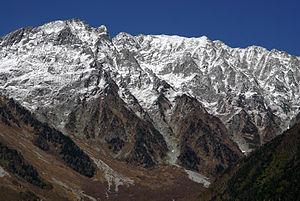
Le tourisme au Japon attire chaque année plusieurs millions de personnes, venues principalement d'Asie de l'Est, d'Amérique du Nord, d'Océanie et d'Europe pour découvrir Tokyo, Kyoto et leurs alentours.